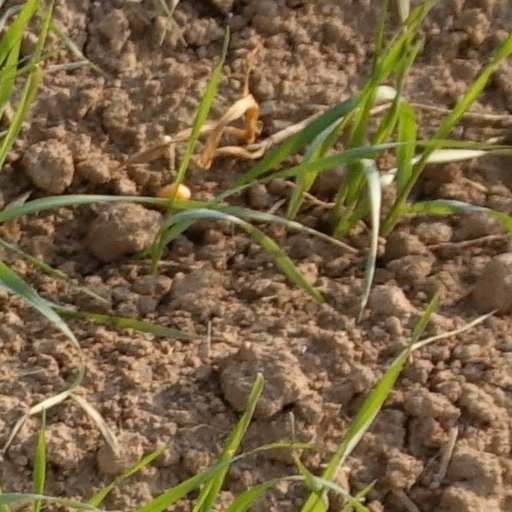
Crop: wheat